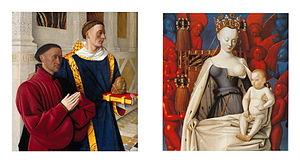
Espacement des panneaux estimé par la perspective. Autrefois à la collégiale Notre-Dame de Melun, dans le chœur
Le Diptyque de Melun est un tableau votif peint vers 1452-1458, par Jean Fouquet, pour le compte d'Étienne Chevalier, trésorier du roi de France Charles VII, autrefois conservé à la collégiale Notre-Dame de Melun et aujourd'hui dispersé.
Jean Fouquet, né vers 1420, peut-être à Tours, et mort entre 1478 et 1481, probablement dans la même ville, est considéré comme l'un des plus grands peintres de la première Renaissance et le rénovateur de la peinture française du XVᵉ siècle.
Melun est une commune française située dans le département de Seine-et-Marne en région Île-de-France. Elle est le siège de la préfecture et la troisième ville la plus peuplée du département après Meaux et Chelles et avant Pontault-Combault.